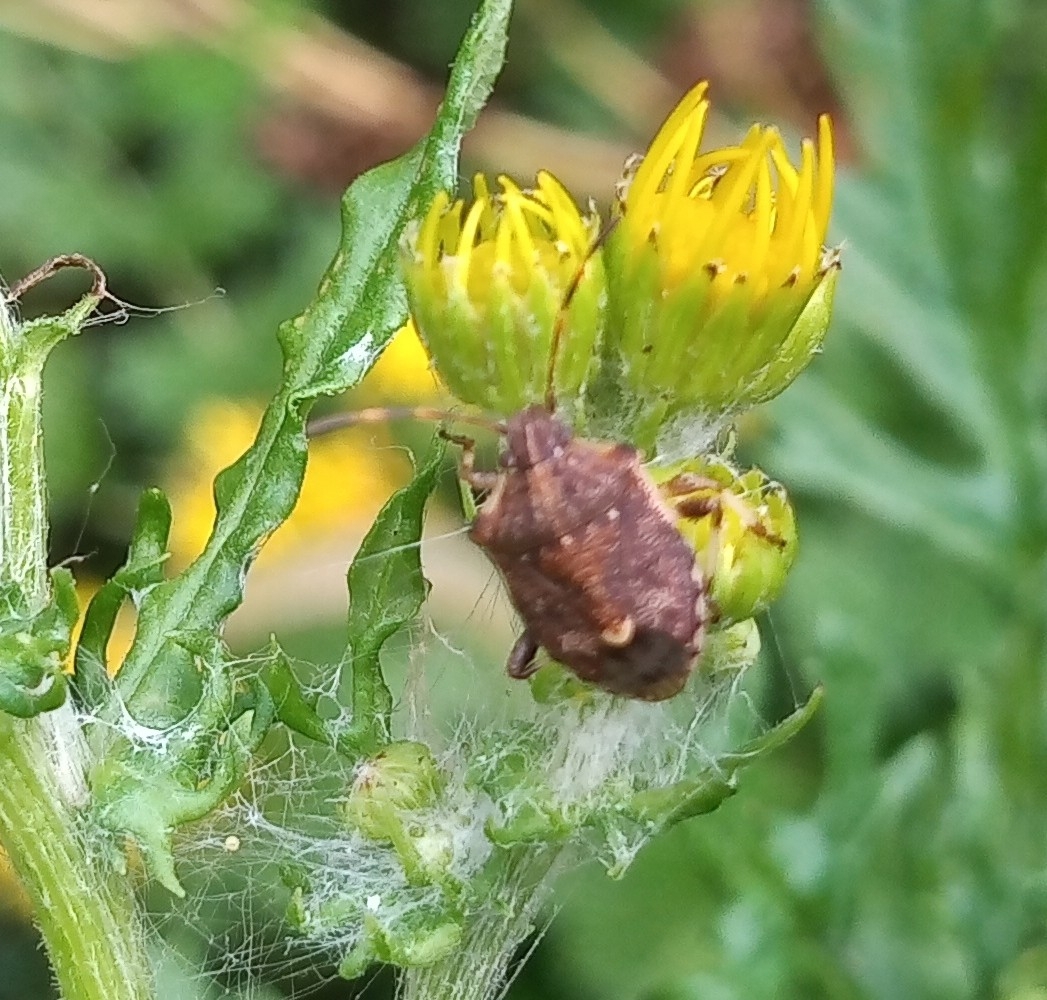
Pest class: stink_bug